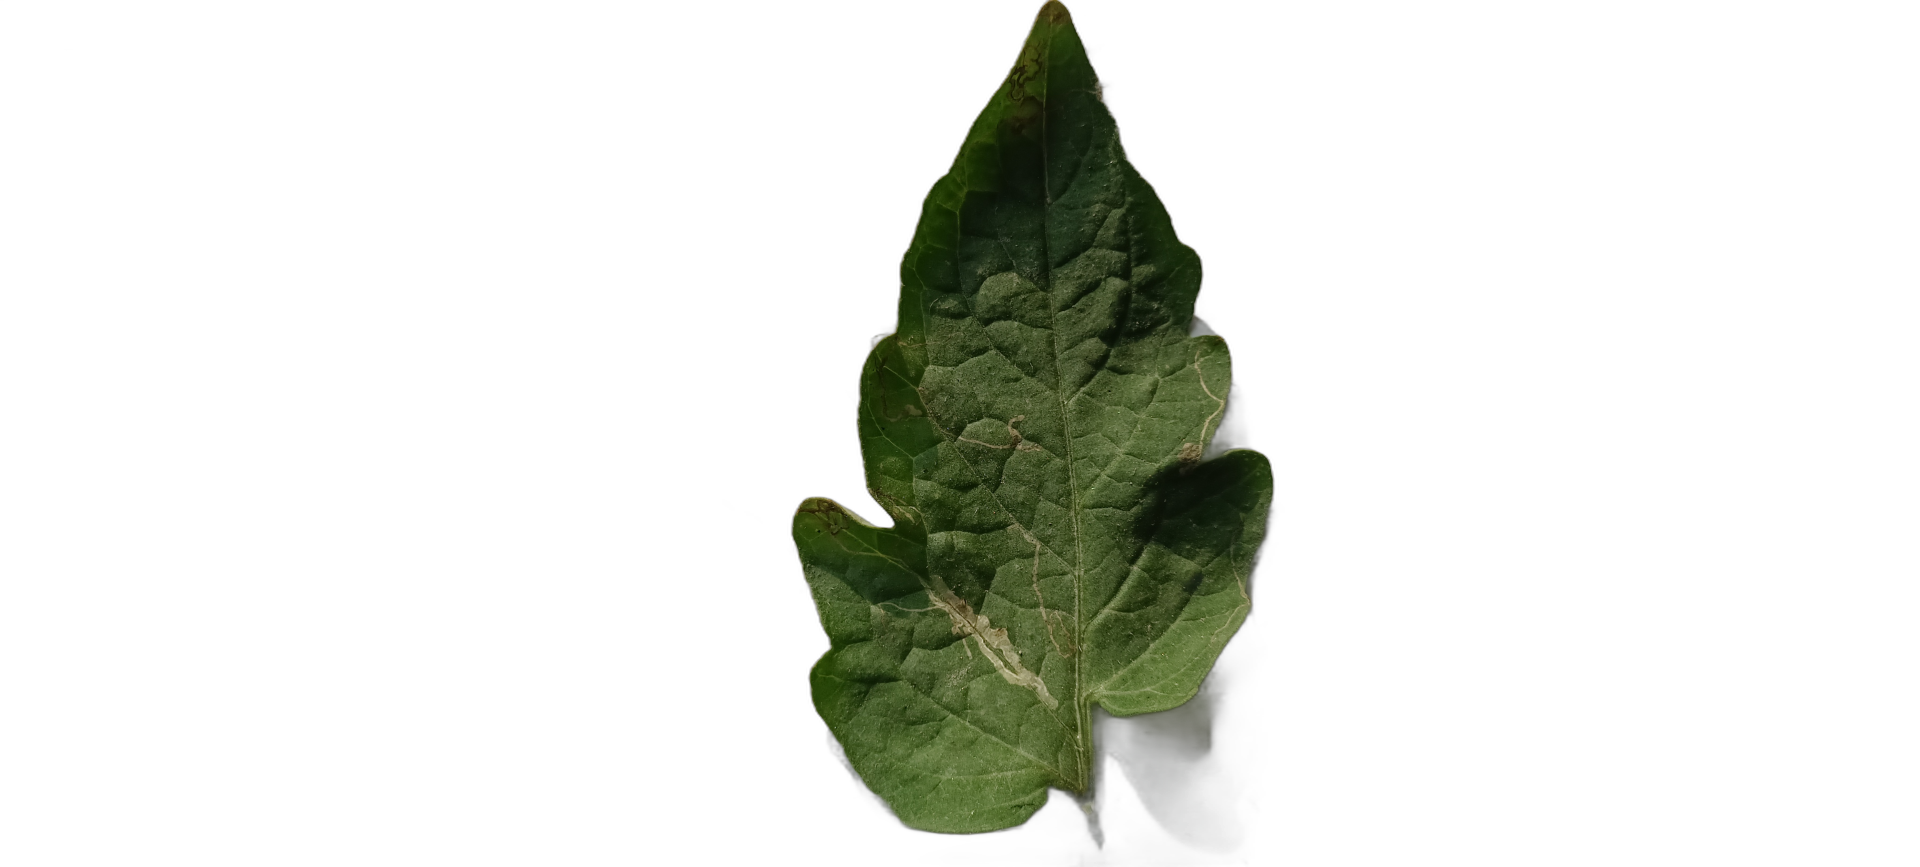
Crop: Tomato
Label: Spot